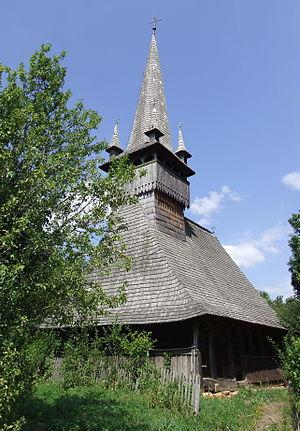
Le pays de Călata, en hongrois Kalotaszeg, en roumain Țara Călatei, est une région ethnographique rurale transylvaine d’Europe centrale. Rattachée depuis 1918 à la Roumanie, cette région relativement bien définie d’un point de vue ethnographique ne correspond à aucune unité administrative des ensembles politiques dont elle a successivement fait partie : ni de la Principauté de Transylvanie, ni du Royaume de Hongrie au sein de l’Autriche-Hongrie, ni de l’actuelle Roumanie. C’est là l’une des originalités de cette région, dont l’existence dans la conscience populaire est largement liée à la tradition orale. Bien qu’historiquement beaucoup de ses habitants soient de souche roumaine, ce n’est pas pour autant une valachie car elle n’a pas été gouvernée selon de droit valaque, mais selon le droit hongrois, une partie de ses habitants étant Magyars ou Sicules.